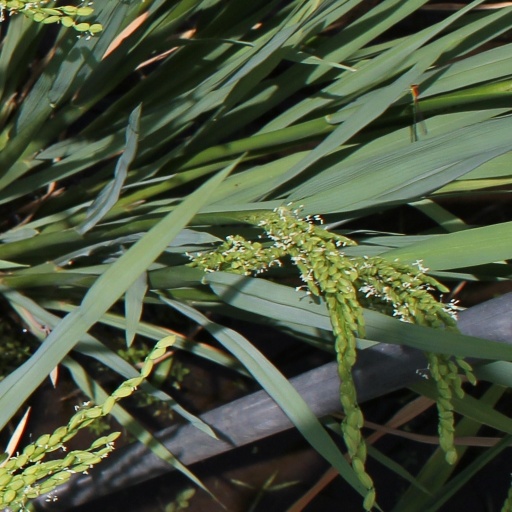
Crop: rice